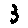
Label: 3